History of Valencia

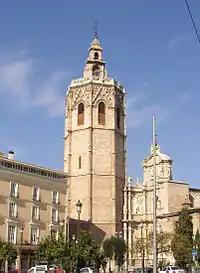
El Micalet or El Miguelete is the belfry of the cathedral, of Valencian Gothic style.

About two thousand Roman colonists were settled in Valentia in 138 BC during the rule of consul Decimus Junius Brutus Callaicus, making it among the oldest Roman cities outside of Italy. The Roman Historian Livy said, "In Hispania, consul Junius Brutus gave land and a town, called Valentia, to those who had fought under Virtiathus." Some years later the Roman historian Florus said that Brutus transferred the soldiers who had fought under him to that province. Valentia developed as a typical Roman city from its inception, as it lay in a strategic location near the sea on a river island that would be crossed by the Via Augusta, the imperial road connecting the province to Rome, the capital of the empire. The site had been occupied since at least the end of the 4th century BC by a native Iberian people, the Edetani. The centre of the Roman city was located in the present-day neighbourhood of the Plaza de la Virgen. Here was the forum and the crossing of the Cardo Maximus and the Decumanus Maximus, which remain the two main axes of the city in modern times. The Cardo corresponds to the existing Calle de Salvador, Almoina, and the Decumanus corresponds to Calle de los Caballeros.